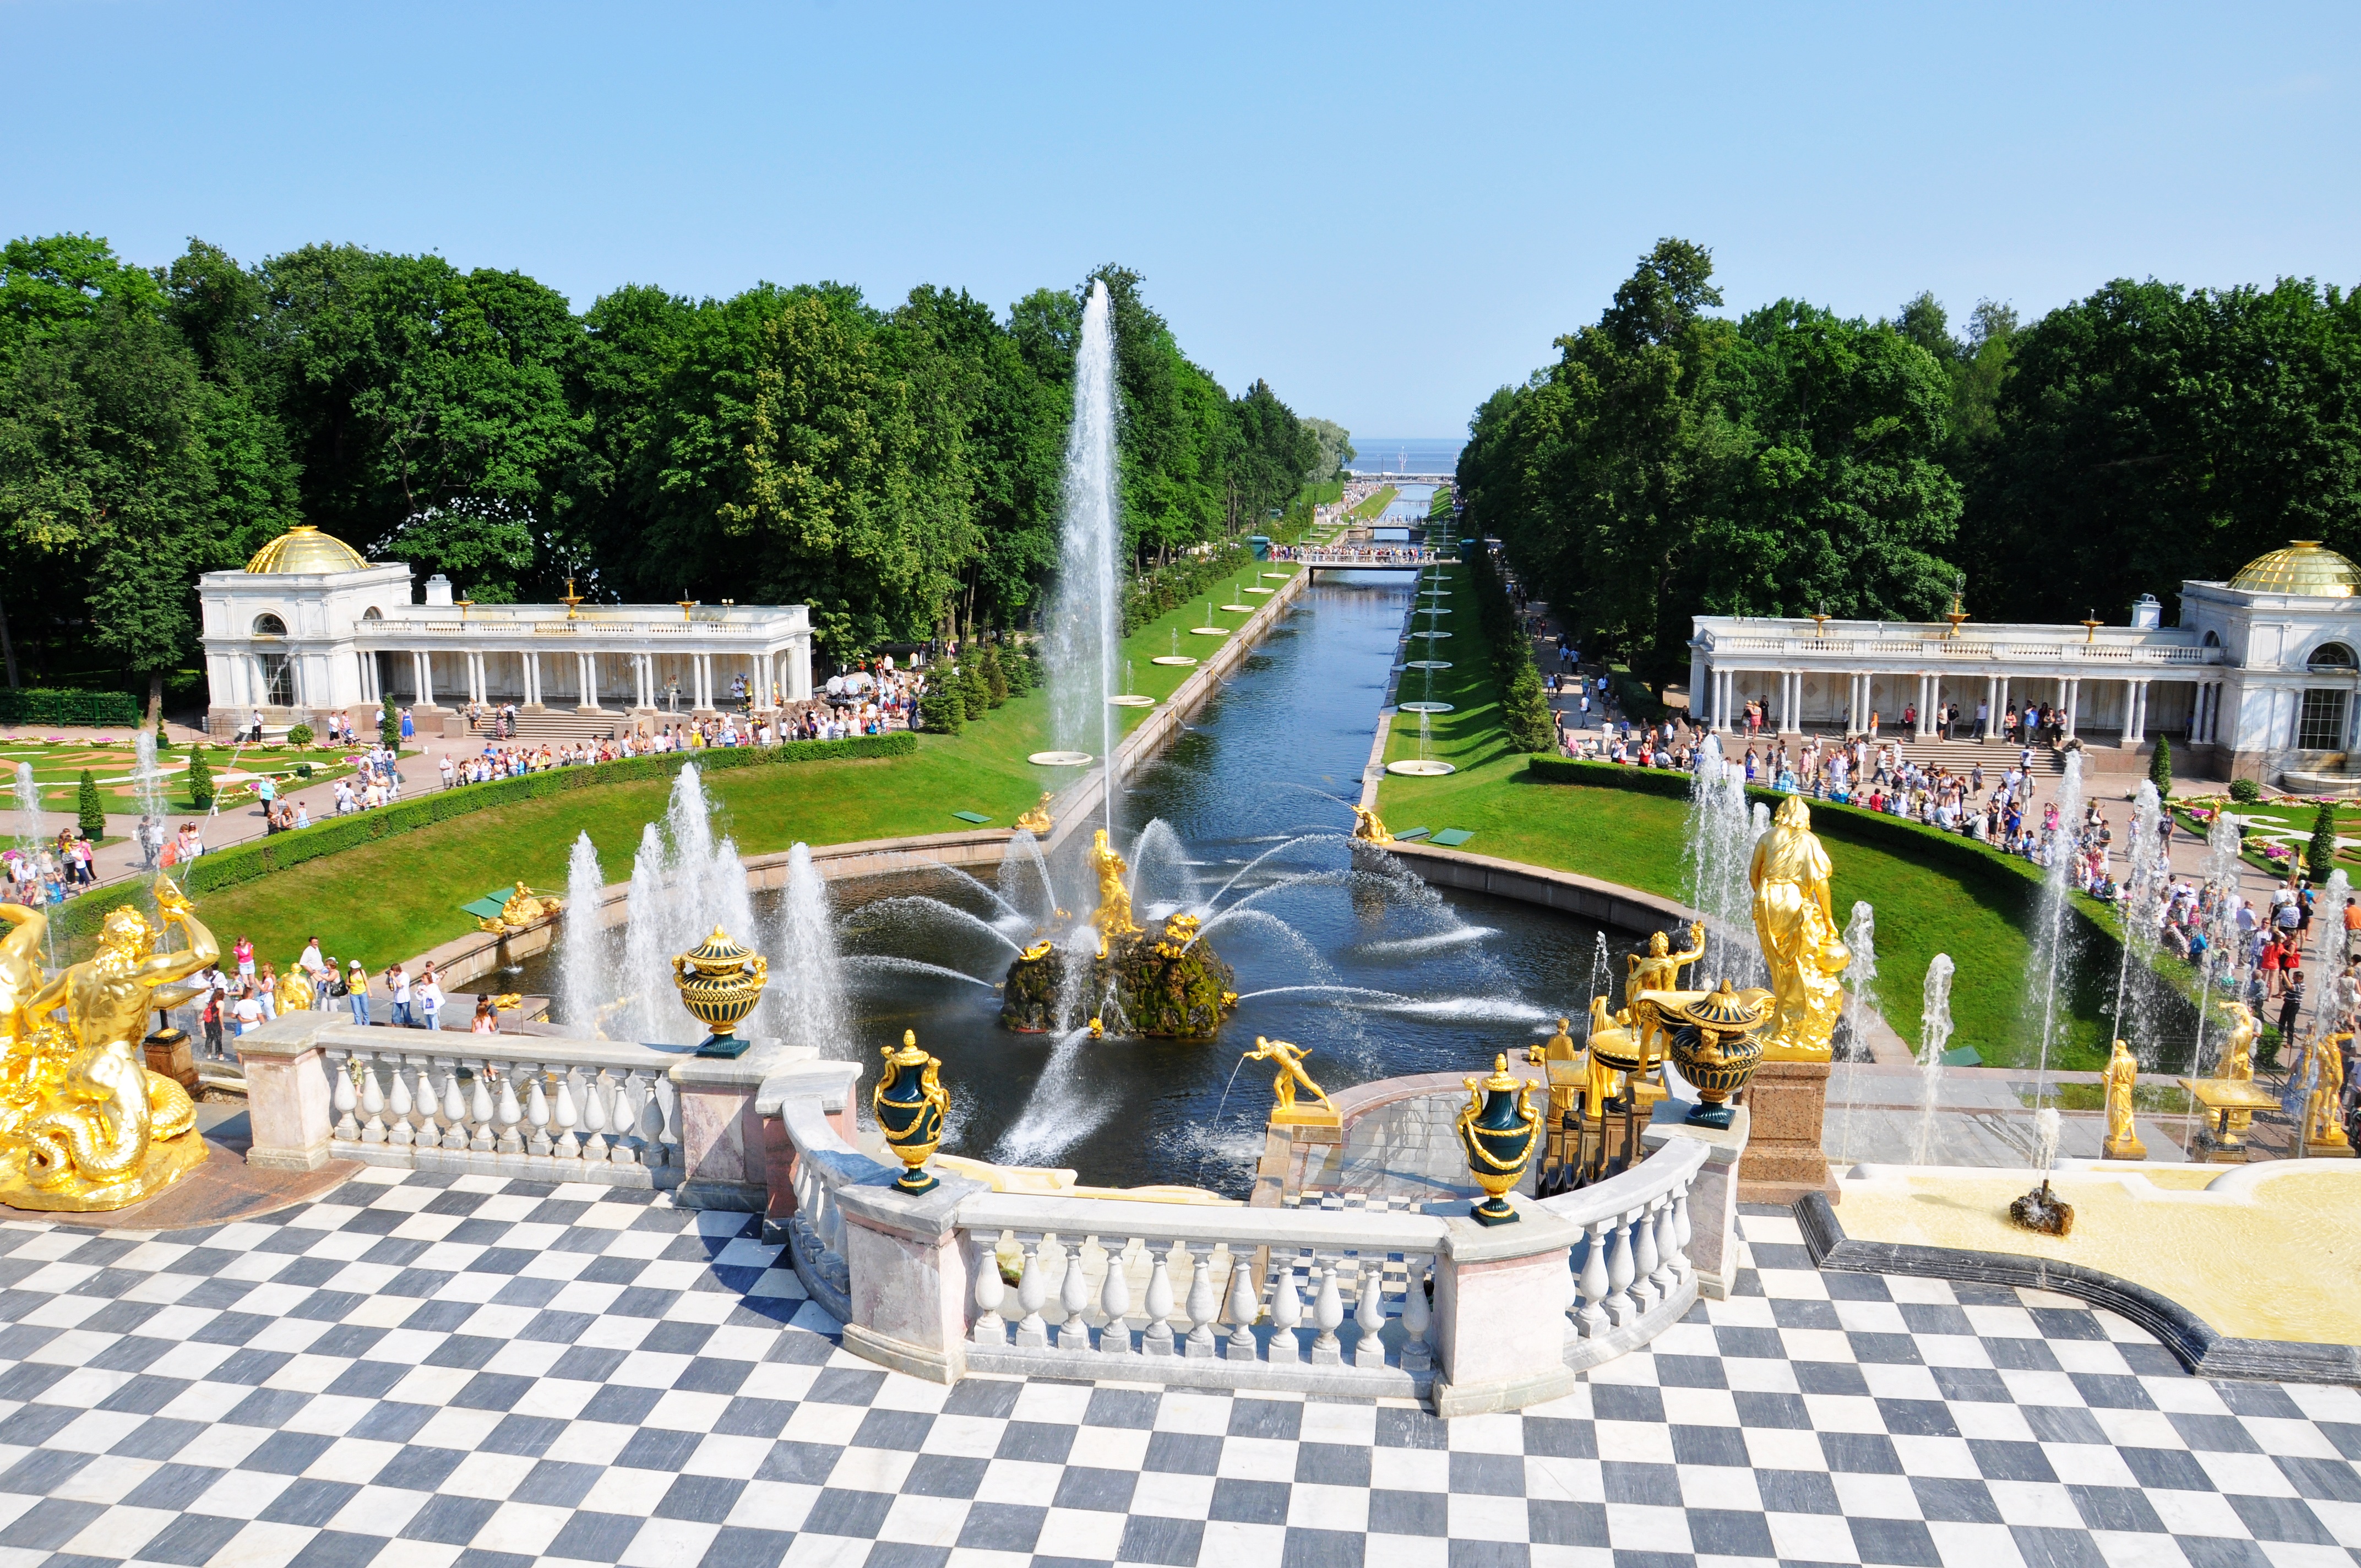
amusement park, plaza, park, waterway, resort, town square, summer palace, st petersburg, peter hoff